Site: brandenburg
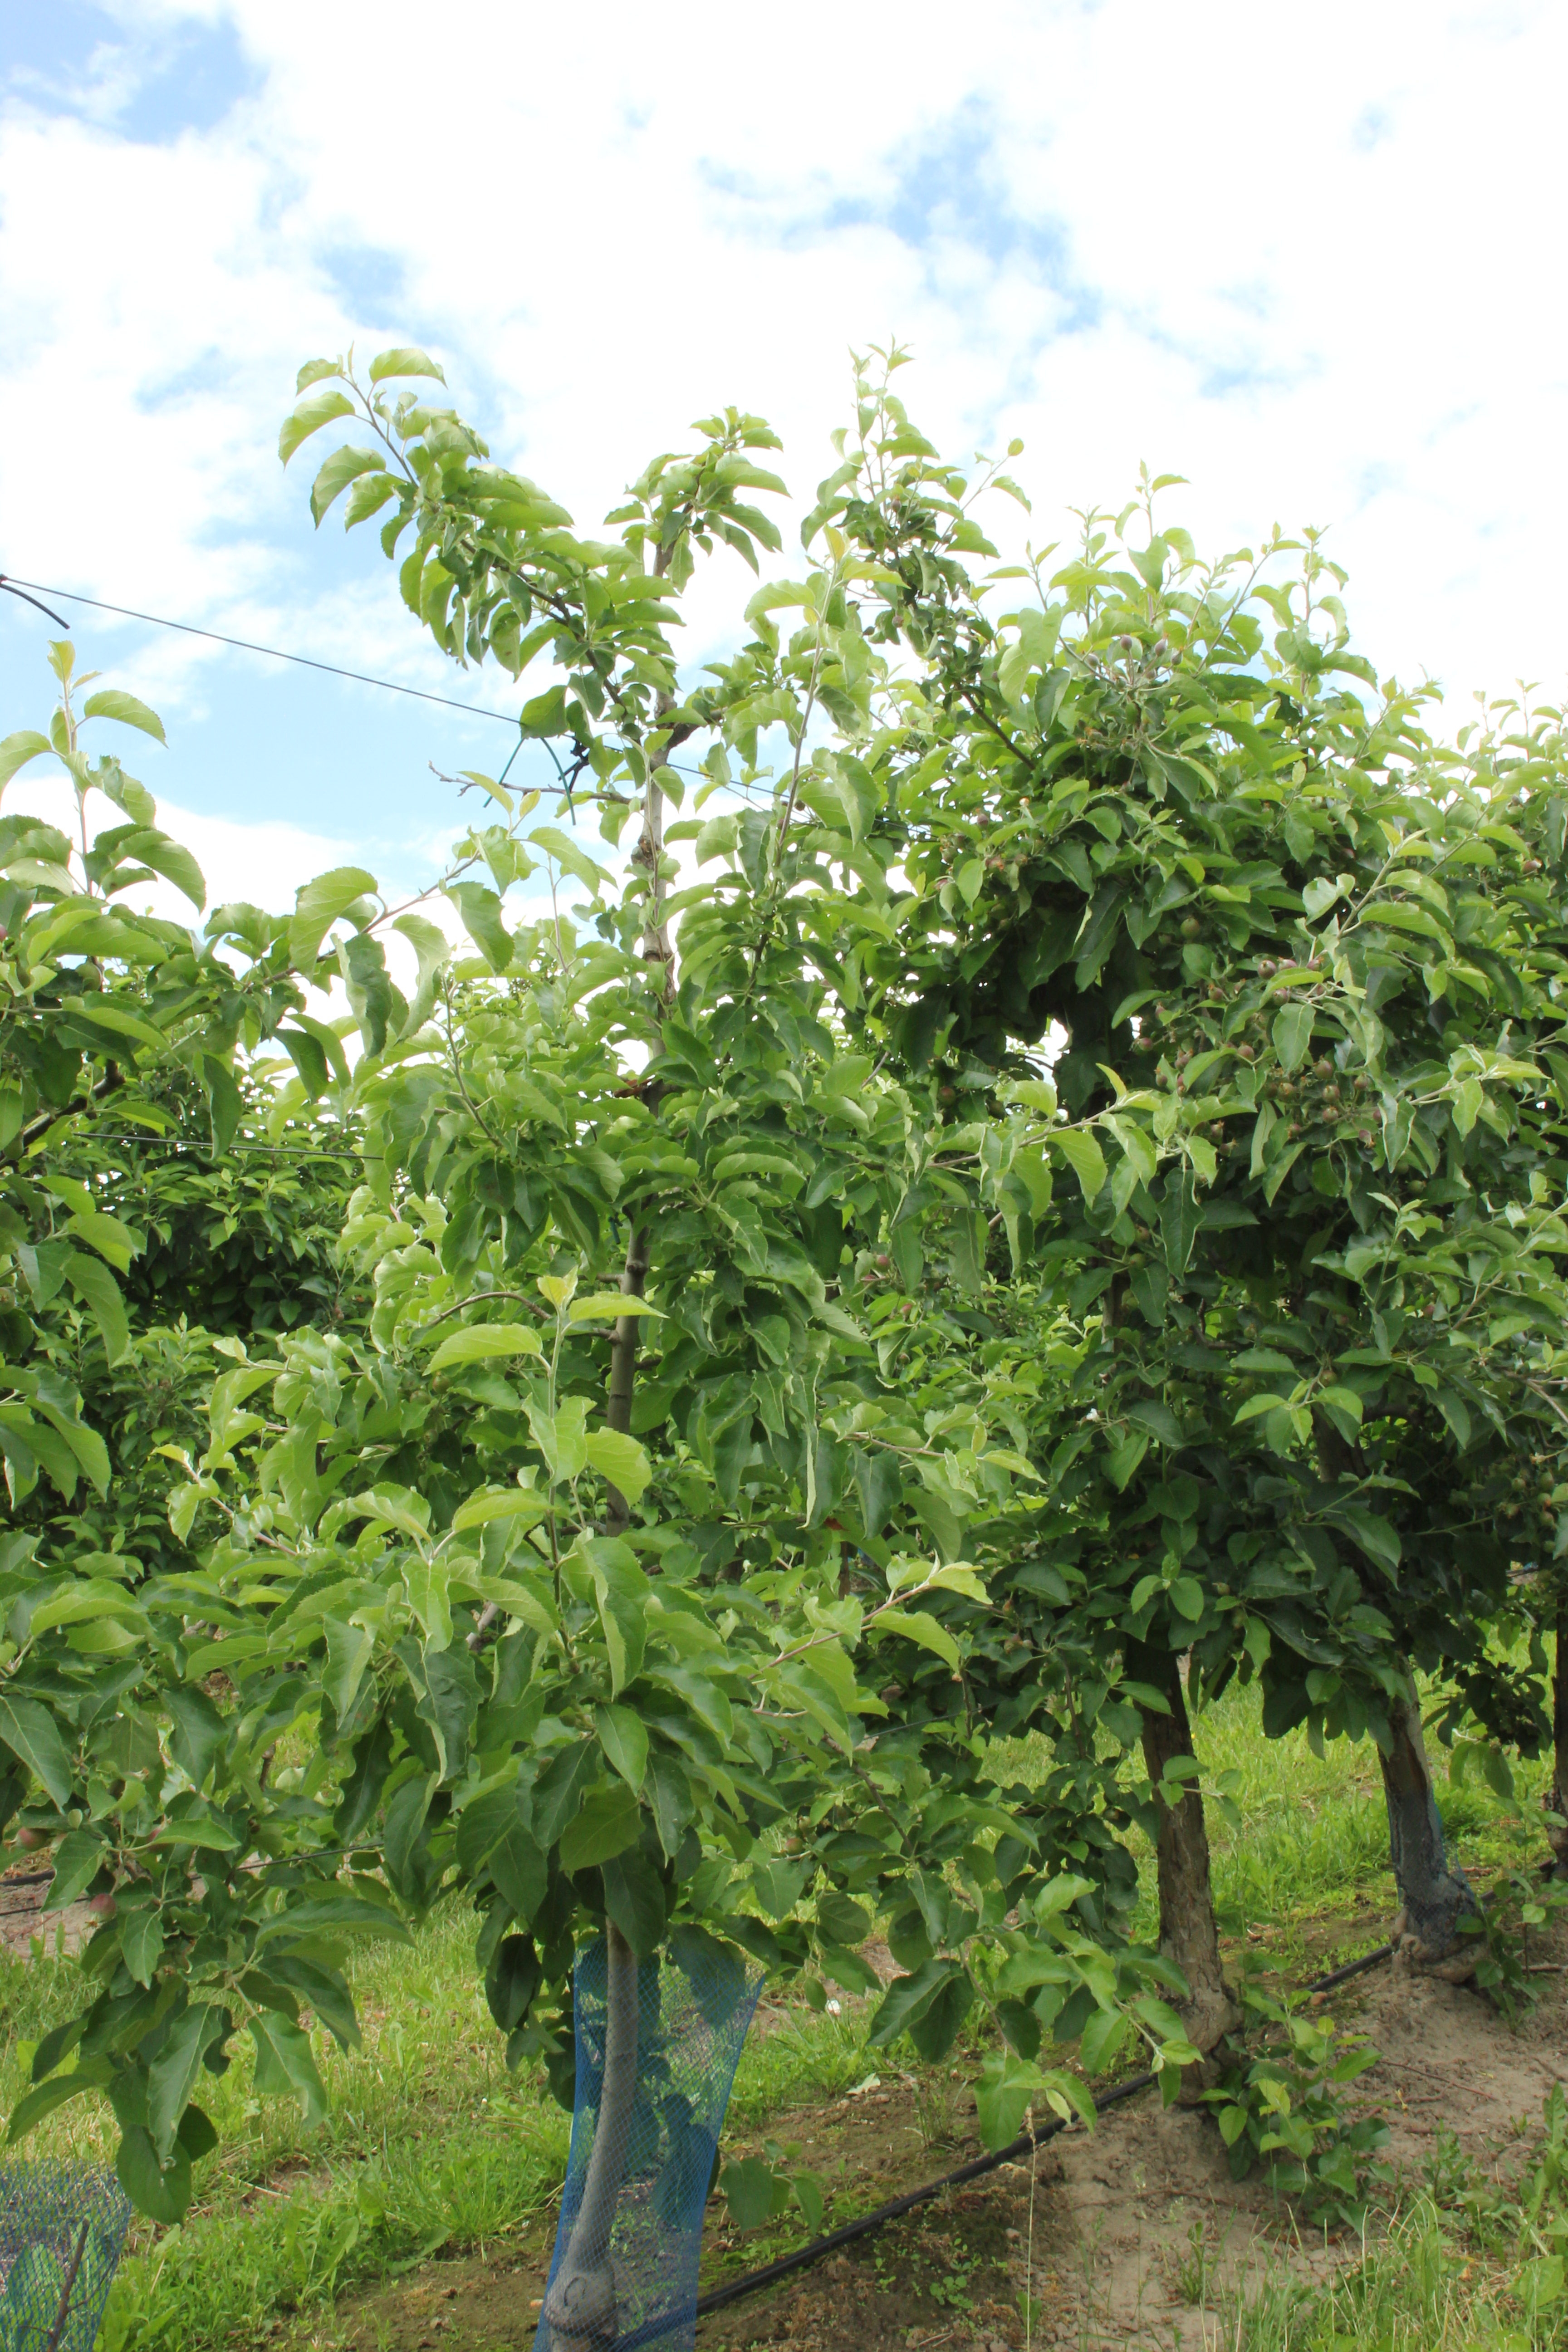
Growth stage (BBCH 72): Development of fruit